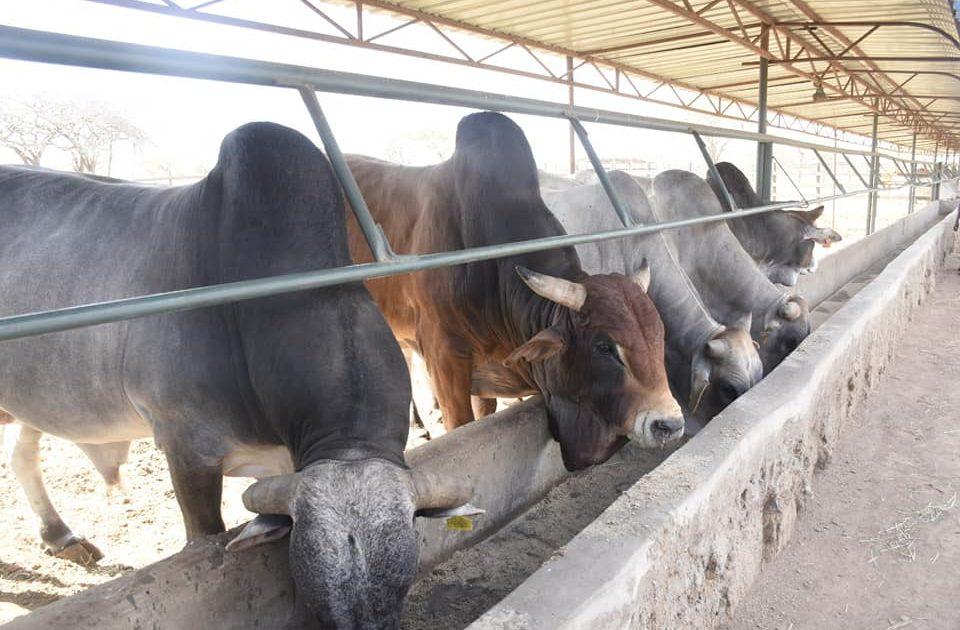
Mwanaume akiangalia ndani ya nyumba ya wanyama iliojengwa kwa mbao. Nyumba hiyo imegaganywa katika vyumba vingi, vikiwa vimepangwa juu ya vingine. Inaonekana inatumika kwa ajili ya ufugaji wa sungura au ndege. Yaashiria shughuli ya ufugaji mdogo.